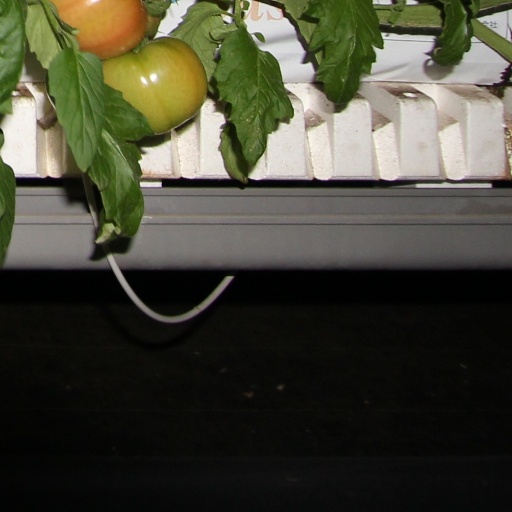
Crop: tomato